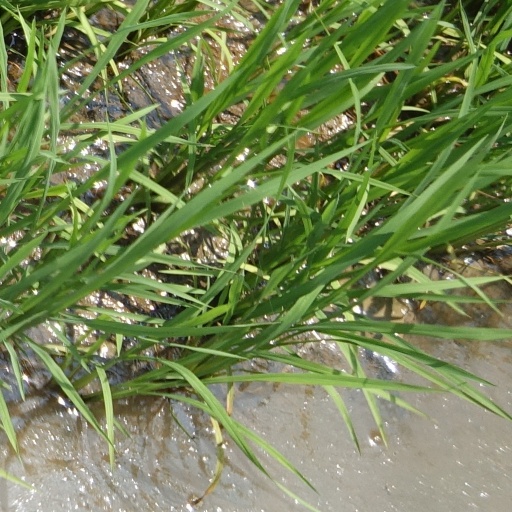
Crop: rice